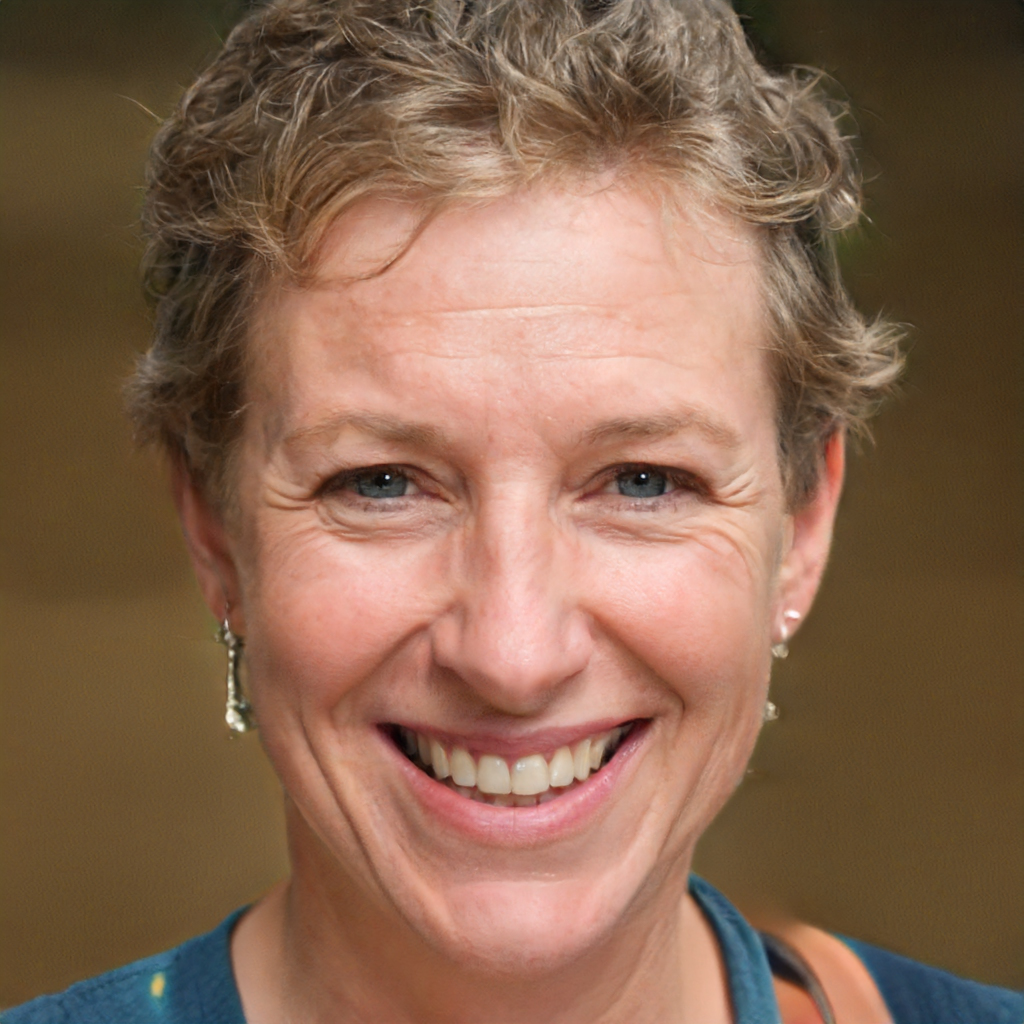
Portrait style: Real Portrait